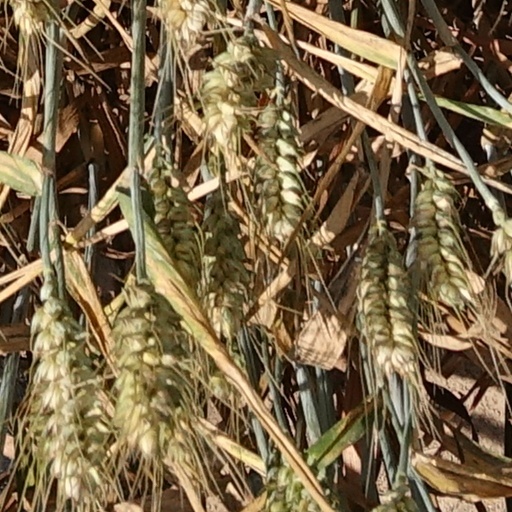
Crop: wheat